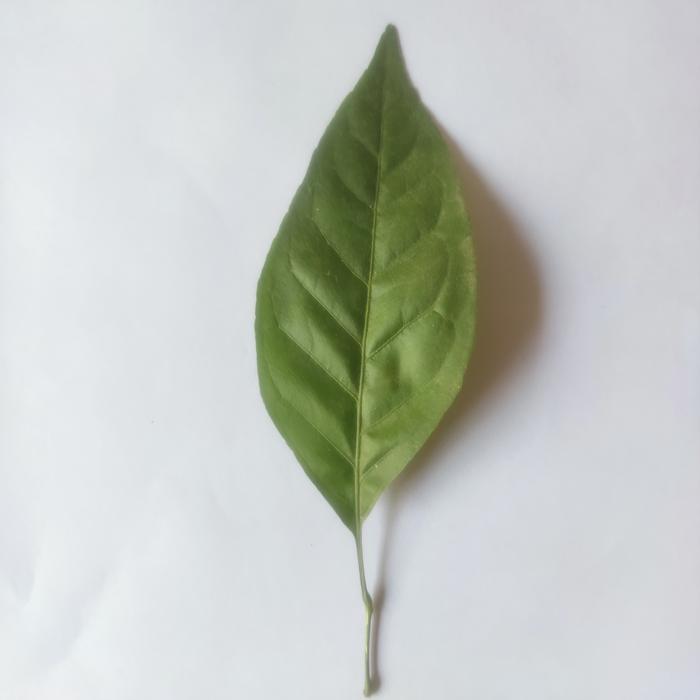
Crop: Aegle Marmelos
Leaf condition: Healthy_Leaf